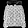
Label: Coat